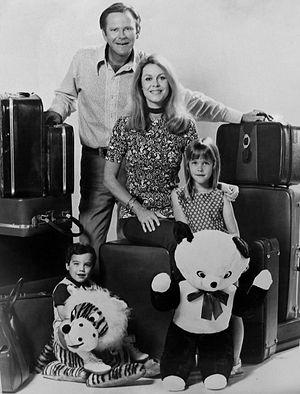
Dick Sargent, né Richard Cox, le 19 avril 1930, à Carmel-by-the-Sea, en Californie, et mort le 8 juillet 1994 à Los Angeles États-Unis, est un acteur américain.